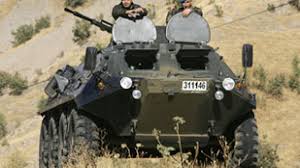
Label: BTR-60